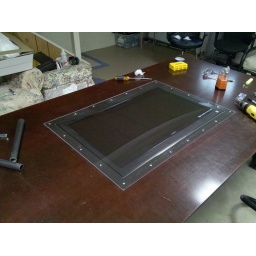
LCD screen and Plexiglass mounted in the table